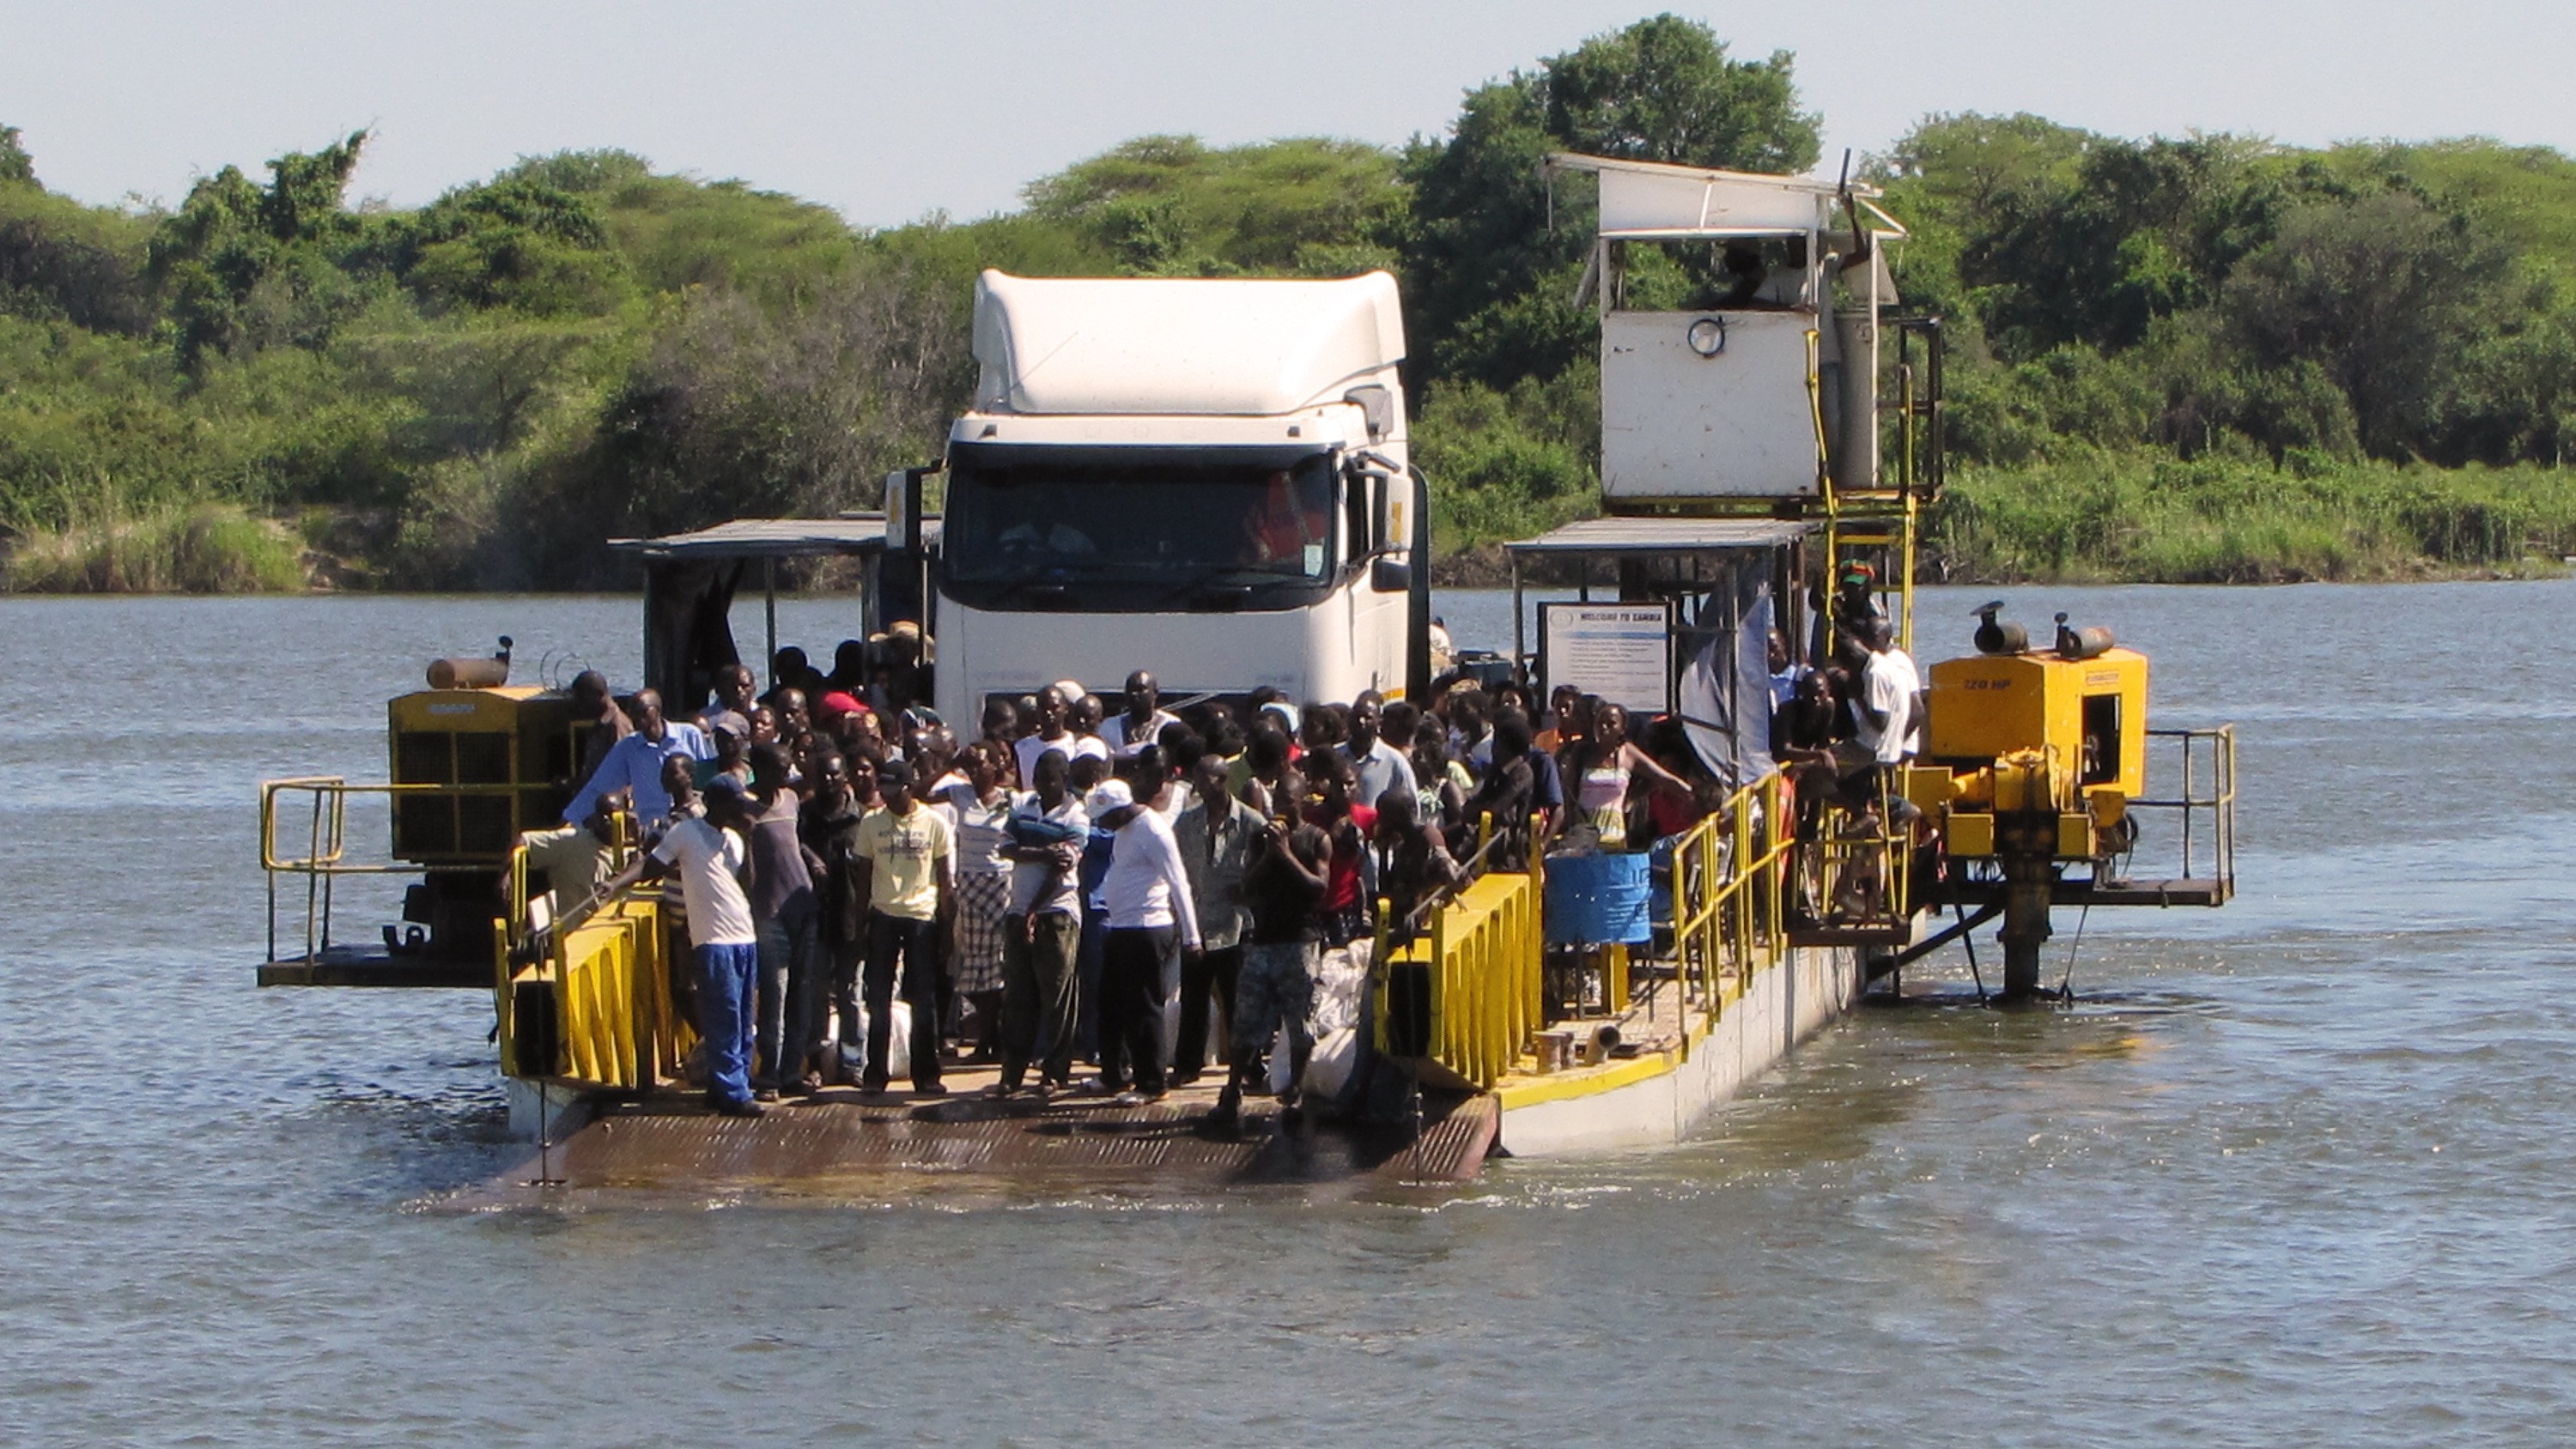
boat, river, transport, vehicle, africa, waterway, ferry, boating, shipping, watercraft, rowing, translate, raft, car ferry, ship traffic, botswana zambia